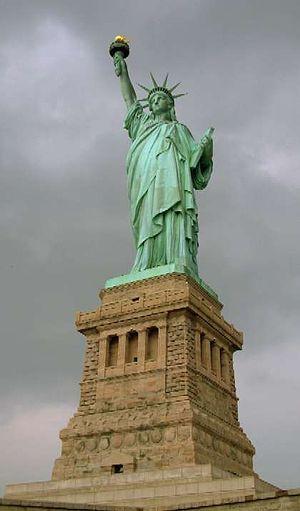
Cinquième Colonne est un film américain d'Alfred Hitchcock, sorti en 1942.
La Liberté éclairant le monde, ou simplement Liberté, plus connue sous le nom de statue de la Liberté, est l'un des monuments les plus célèbres des États-Unis. Cette statue monumentale est située à New York, sur la Liberty Island, au sud de Manhattan, à l'embouchure de l'Hudson et à proximité d'Ellis Island.